Nelly Kaplan

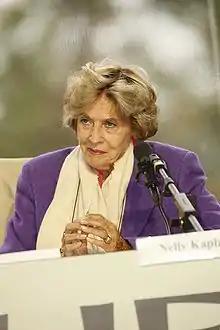
Nelly Kaplan in 2009

Nelly Kaplan (11 April 1931 – 12 November 2020) was an Argentine-born French writer and film director who focused on the arts, film, and filmmakers. She studied economics at the University of Buenos Aires. Passionate about cinema, she abruptly put her studies on hold to go to Paris to represent the new Argentine film archive at an international convention and later became a correspondent for different Argentine newspapers. She met Abel Gance in 1954, who gave her the opportunity to work on the film "La tour de Nesle".